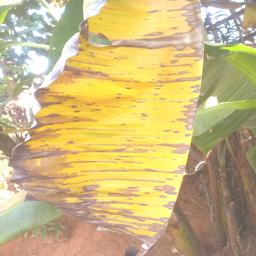
Label: MALBHOG LEAF